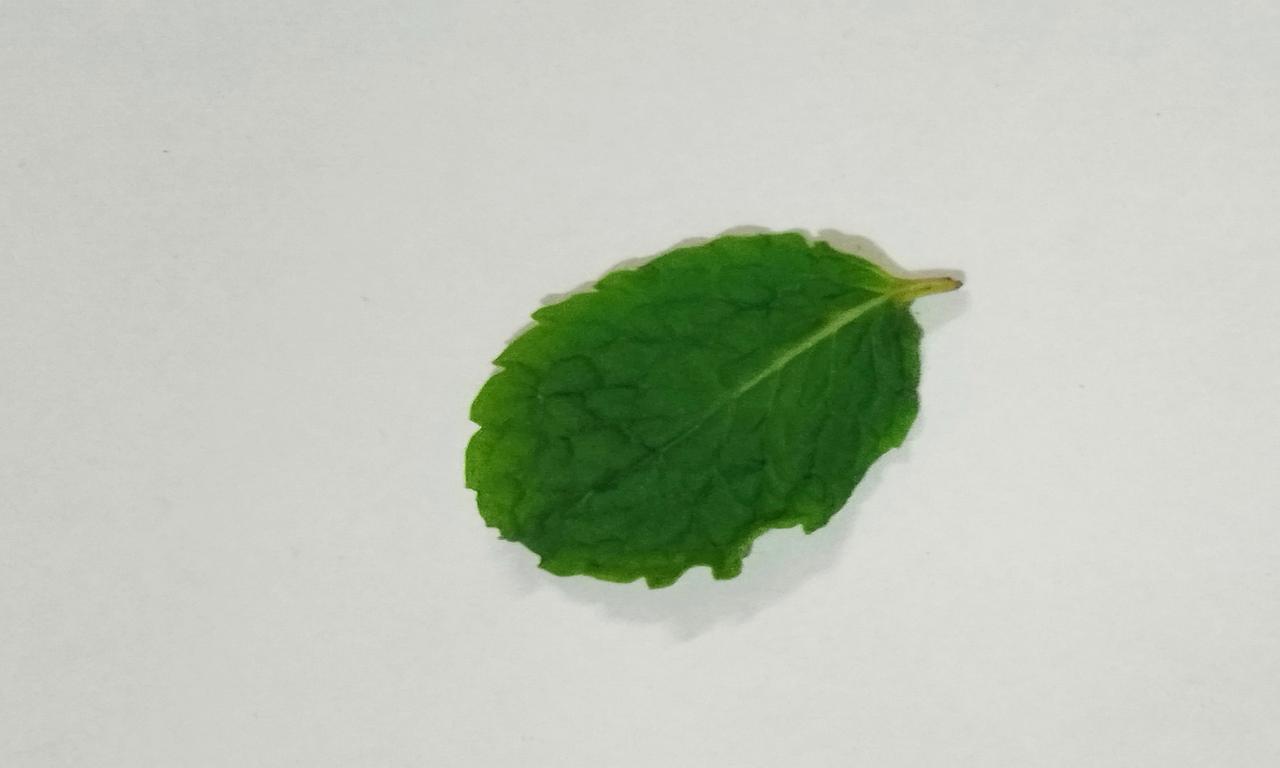
Label: Fresh